Question: Please indicate a possible affordance area of hold_knife that can be used for holding
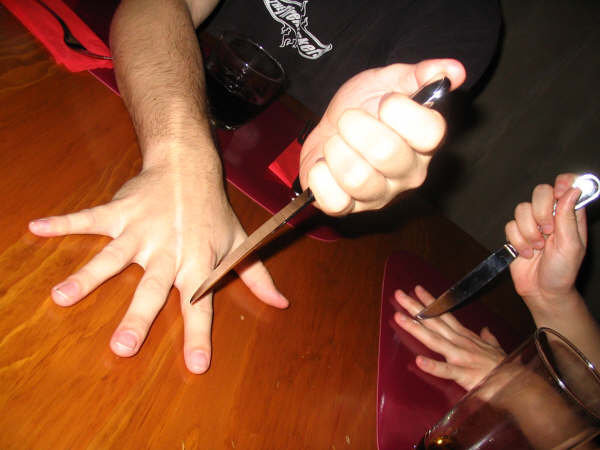
Answer: [322.5, 74, 458.5, 208]